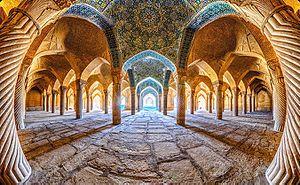
La Mosquée Vakil est une mosquée de la ville de Chiraz, au sud de l'Iran, située à l'Ouest du bazar de Vakil. Cette mosquée a été construite entre 1751 et 1773 pendant la Dynastie Zand. Elle a été restaurée au XIXᵉ siècle, lors de la Dynastie Kadjar.